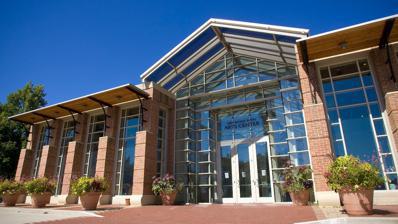
Building: John Michael Kohler Arts Center
Country: United States of America
Year built: 1967
John Michael Kohler Arts Center Established 1967 ; 58 years ago ( 1967 ) Location 608 New York Avenue Sheboygan , Wisconsin United States Coordinates 43°45′9″N 87°42′38″W / 43.75250°N 87.71056°W / 43.75250; -87.71056 Visitors 160,000/yearly Executive director Amy Horst President Anthony Rammer Curator Jodi Throckmorton Public transit access Shoreline Metro Website www .jmkac .org The John Michael Kohler Arts Center is an independent, not-for-profit contemporary art museum and performing arts complex located in Sheboygan, Wisconsin , United States. The center preserves and exhibits artist-built environments and contemporary art. In 2021, the center opened the Art Preserve , a satellite museum space dedicated to art environments. History The Arts Center was founded in 1967 by the Sheboygan Arts Foundation, Inc., which was renamed as the John Michael Kohler Arts Center, Inc. The Sheboygan Arts Foundation, Inc. was created in 1959, and its first board included Mrs. Walter J. Kohler III. The house that originally comprised the Arts Center, built by John Michael Kohler , is the genesis of the Arts Center's name. It is listed on the National Register of Historic Places as the John Michael Kohler House . The Arts Center also operates the Art Preserve, a museum focused on the presentation and preservation of artist-built environments, which opened in June 2021. In 1966, the Kohler Foundation donated the Kohler family homestead to the Sheboygan Arts Foundation, Inc. for use as an arts center. The center was established the following year and has been expanded twice to now comprise 100,000 square feet (9,300 m 2 ) including eight galleries, classrooms, studio spaces, two performance spaces, a shop, and a café. The second expansion of the center took place under the leadership of Ruth DeYoung Kohler II , who also founded the Arts/Industry and Connecting Communities programs. 160,000 people visit each year, and an estimated 4 million since its inception. The center curates up to 30 exhibitions per year, and operates the country's first arts-based preschool . The center also has an adjunct shop called ARTspace at the Shops at Woodlake, which is an exhibition space and shop in the nearby village of Kohler . Programming at the center includes art exhibitions, dance performances, festivals, concerts, theatrical performances, classes, demonstrations, lectures, and tours. In 1997 a program called Connecting Communities began at the center, connecting artists-in-residence to underserved communities and the general public in collaborative projects. The program has created sculptures, dance works, and public art installations through community engagement. Art and exhibitions The center is known for its dedication to contemporary and self-taught artists who use commonplace materials, and in particular artists from Wisconsin. The center holds the largest collection of Wisconsin-born artist Eugene Von Bruenchenhein 's work in its collection. Bruenchenhein was a prolific self-taught artist who did not receive much recognition until his death in 1983 and the subsequent exhibition of his work at the Arts Center. The museum currently holds over 14,000 pieces by Bruenchenhein, which is the majority of his estate. In 2012 the Mary Nohl Art Environment was gifted to the center, and much of her work at her home in Fox Point was preserved. The environment is one of the few known art environments crafted by a woman artist. The Arts Center presents originally curated exhibitions that change over the course of the calendar year. They include commissioned works, new works, and contemporary art, with multiple galleries devoted to a common theme. Past exhibitions have featured the work of artists such as Ebony Patterson Lenore Tawney , Ray Yoshida , Emery Blagdon , Nek Chand , Saya Woolfalk , Albert Zahn , Lee Godie , Eddie Owens Martin , Charlie Willeto, Loy Allen Bowlin ("The Original Rhinestone Cowboy"), Dr. Charles Smith , Bill Daniel , Faythe Levine , Bernard Langlais, and Beth Katleman . Arts/Industry Residency Program A key component of the John Michael Kohler Arts Center is the Arts/Industry residency program, founded by Ruth DeYoung Kohler II and her brother Herbert in 1974. Artists have the opportunity to spend three months creating works of art utilizing  materials and equipment from within the industrial pottery, brass, and iron foundries, and enamel shops of the Kohler Co. 's factory in Kohler, Wisconsin. The center is internationally recognized for its artist-created public washrooms , designed through the Arts/Industry residency which cultural historian Barbara Penner uses as the introduction to her 2013 book Bathroom . They were designed by Ann Agee , Cynthia Consentino, Carter Kustera, Casey O’Connor, Merrill Mason, and Matt Nolen. Almost 500 artists have participated in the residency program to date. Four additional artist-designed washrooms are included at the Art Preserve of the Arts Center, created by Michelle Grabner , Beth Lipman , and the collaborative team of Joy Feasley and Paul Swenbeck. Performing arts The performing arts program began with small concerts, and grew with the inception of the Youth Symphony in 1970. In the summer of 1970, the Arts Center produced the inaugural Summer Theatre season.  Artists featured in the center's various performing arts productions have included Bill T. Jones/Arnie Zane Dance Company , Sean Dorsey Dance, John McGivern , Dasha Kelly Hamilton, Esperanza Spalding , Noche Flamenca, Lily Cai Chinese Dance Company, Black Umfolosi and Basso Bongo. See also Art Preserve References